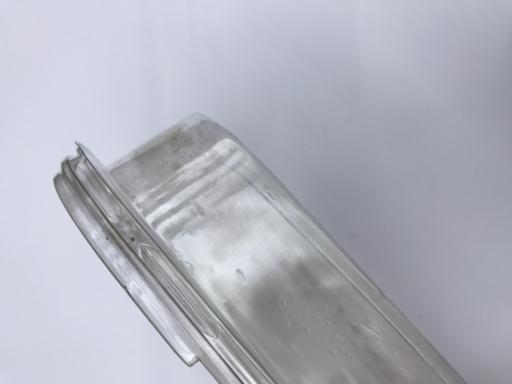
Waste category: plastic